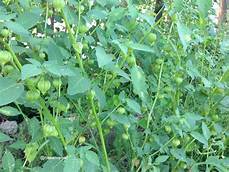
Label: Kiwi